Leonid A. Umansky

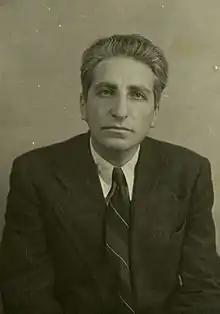

Leonid Alexandrovich Umansky (July 23, 1890 – April 3, 1957) was an American electrical engineer of Russian origin and a recipient of the IEEE Edison Medal for "outstanding contribution to the electrification of industry through the application of electrical machines, devices, and systems to automatic process machinery; and for his inspiration, leadership, and teaching of men in this work".